Ulice

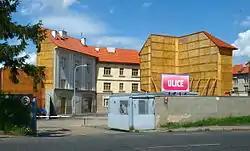
Scenes for filming the series in Prague-Hostivař

Ulice (meaning 'street') is a Czech soap opera produced by Nova. It is aired five times a week.